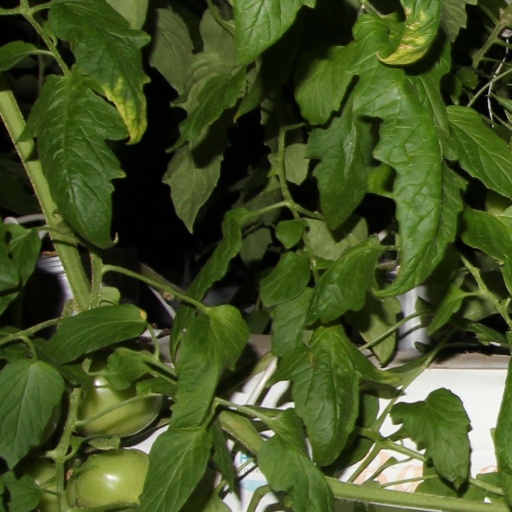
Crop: tomato